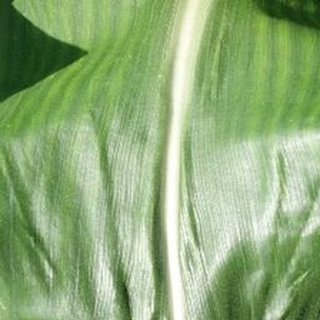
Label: healthy_corn